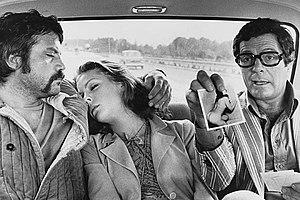
Rapt à l'italienne est une comédie franco-italienne de Dino Risi, sortie en 1973.